Garegin Nzhdeh

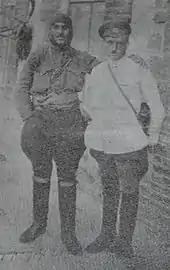
General Garegin Nzhdeh and Colonel Ruben Narinian in autumn 1920

In 1909, upon his return to the Caucasus, Nzhdeh was arrested by the Russian authorities and spent three years in prison. In 1912, together with General Andranik Ozanian, he joined a battalion of ethnic Armenians within the Macedonian-Adrianopolitan Volunteer Corps of the Bulgarian army to fight against the Ottoman Empire in the Balkan wars, partaking in the campaigns to seize Thrace and Macedonia. He was wounded during the Second Balkan War. Bulgarian military authorities awarded Nzhdeh with the Cross of Bravery for the bravery and extraordinary performance of the Armenian fighters.